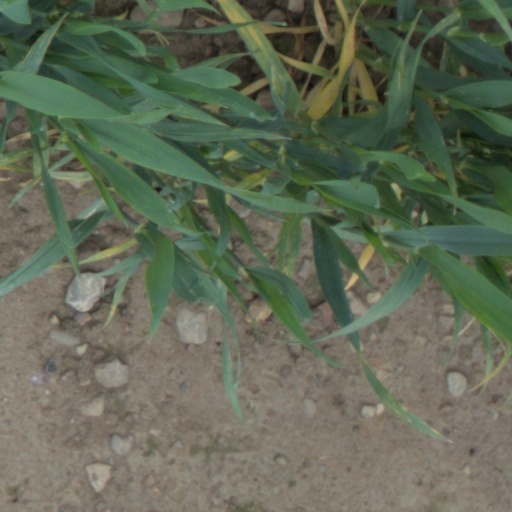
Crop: wheat